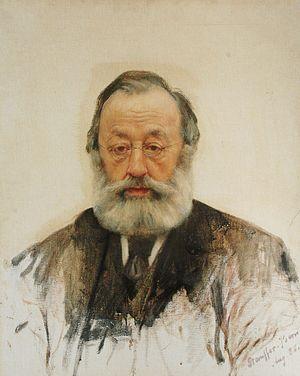
Gottfried Keller, né le 19 juillet 1819 à Zurich et mort le 15 juillet 1890 dans la même ville, est un nouvelliste, romancier et poète suisse de langue allemande.